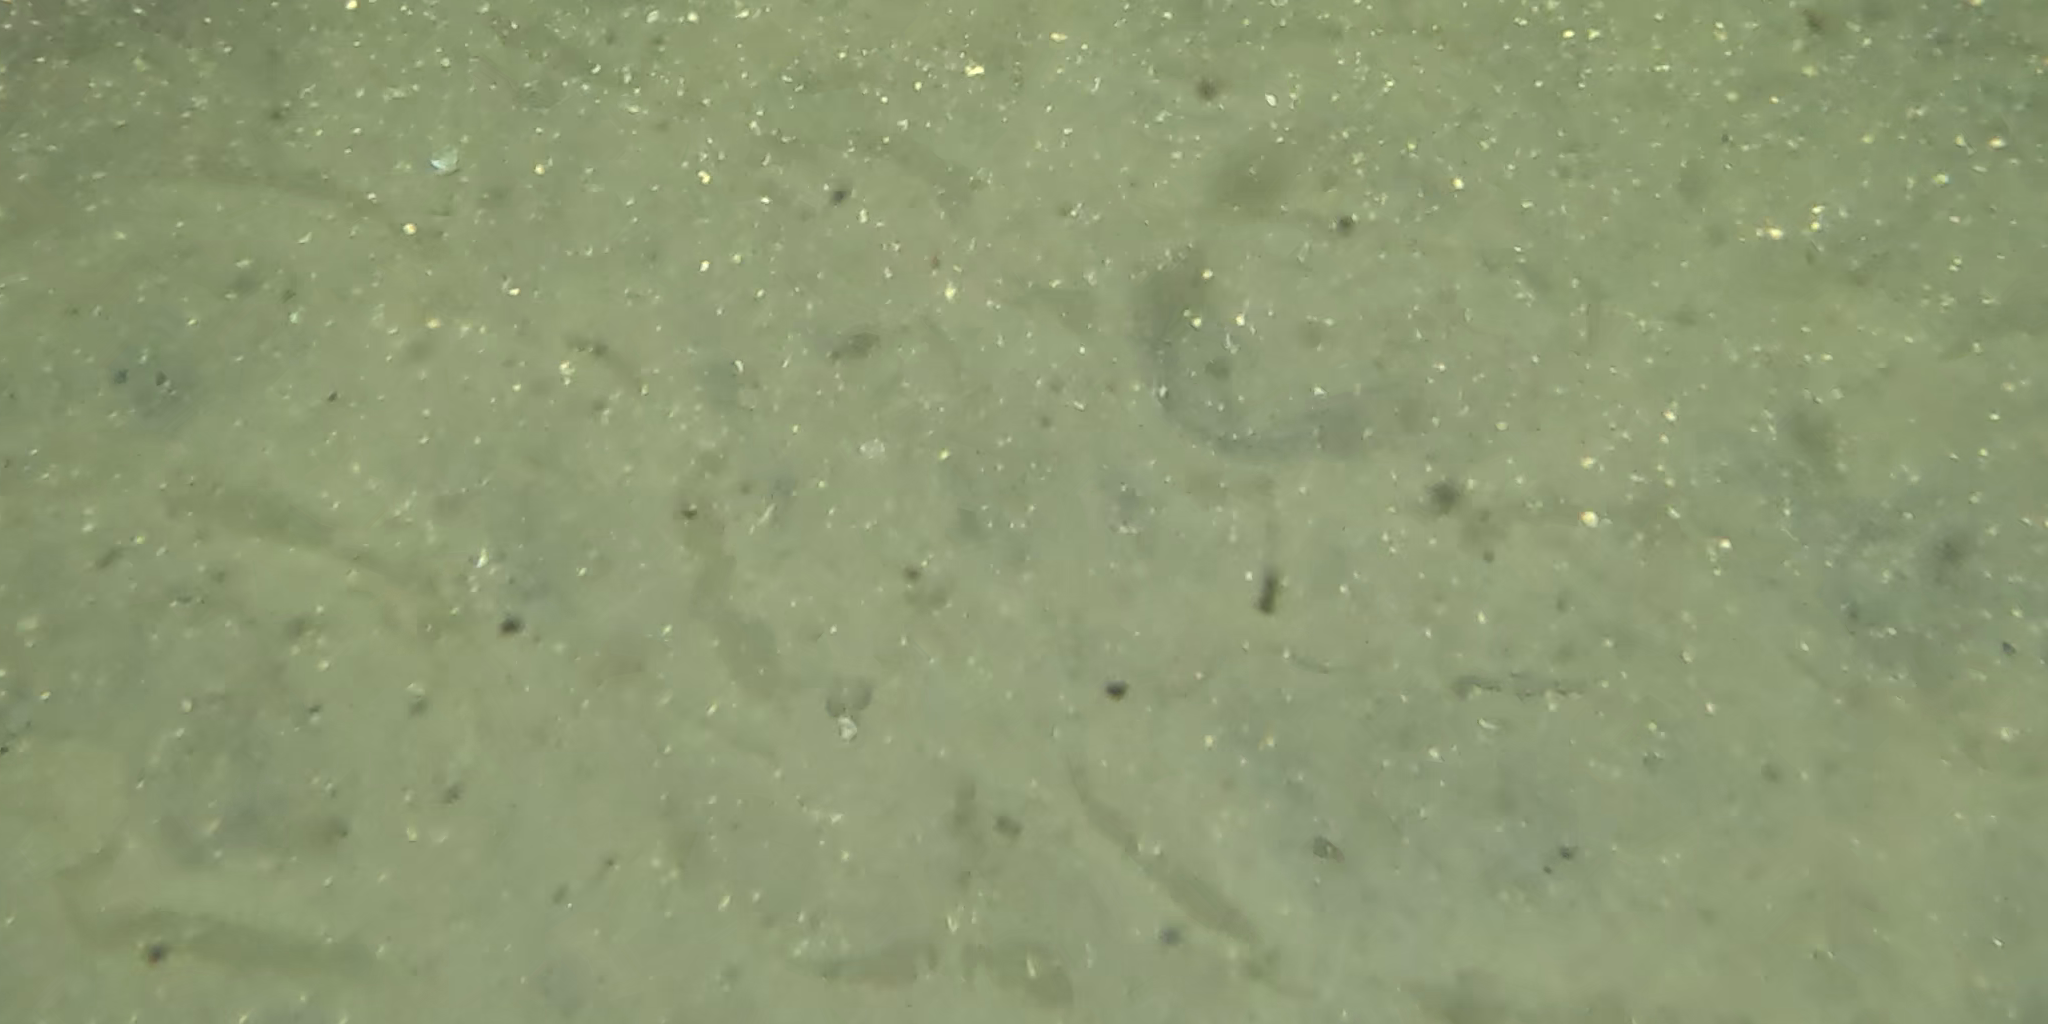
Seabed habitat: sand